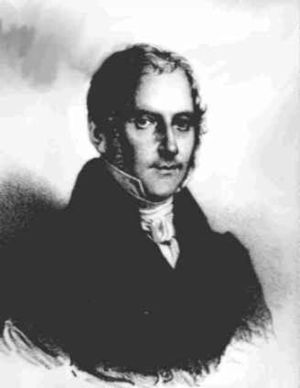
Louis Spohr
Et selvportræt af Louis Spohr som ung
Louis Spohr var en tysk komponist, violinist og dirigent.